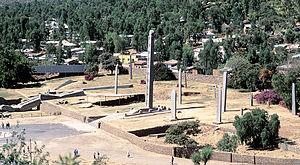
L'Éthiopie, en forme longue la république démocratique fédérale d’Éthiopie, en amharique Ītyōṗṗyā, ኢትዮጵያ et ye-Ītyōṗṗyā Fēdēralāwī Dīmōkrāsīyāwī Rīpeblīk, የኢትዮጵያ ፌዴራላዊ ዲሞክራሲያዊ ሪፐብሊክ, est un État de la Corne de l'Afrique. L'Éthiopie a des frontières communes avec l'Érythrée au nord, la Somalie à l'est-sud-est, le Soudan au nord-ouest, le Soudan du Sud à l'ouest-sud-ouest, le Kenya au sud et la république de Djibouti au nord-est. Depuis l'indépendance de l'Érythrée en 1993, l'Éthiopie n'a plus d'accès à la mer.
La 2ᵉ session du Comité du patrimoine mondial a eu lieu du 5 septembre 1978 au 8 septembre 1978 à Washington, aux États-Unis.
Aksoum ou Axoum est une ville septentrionale d'Éthiopie, dans la province du Tigré. C'est l'un des centres religieux de l'Église éthiopienne orthodoxe.
La Corne de l'Afrique, et en particulier le territoire de l'actuelle Éthiopie, se trouve au cœur de l'histoire de l'humanité. On y trouve les restes de certains des plus anciens hominidés connus mais également les plus anciennes traces de l'homo sapiens moderne, après le Maroc depuis mai 2017 - Djebel Irhoud, 300 000 ans.
La stèle d'Ezana est un monument d'Aksoum, en Éthiopie.